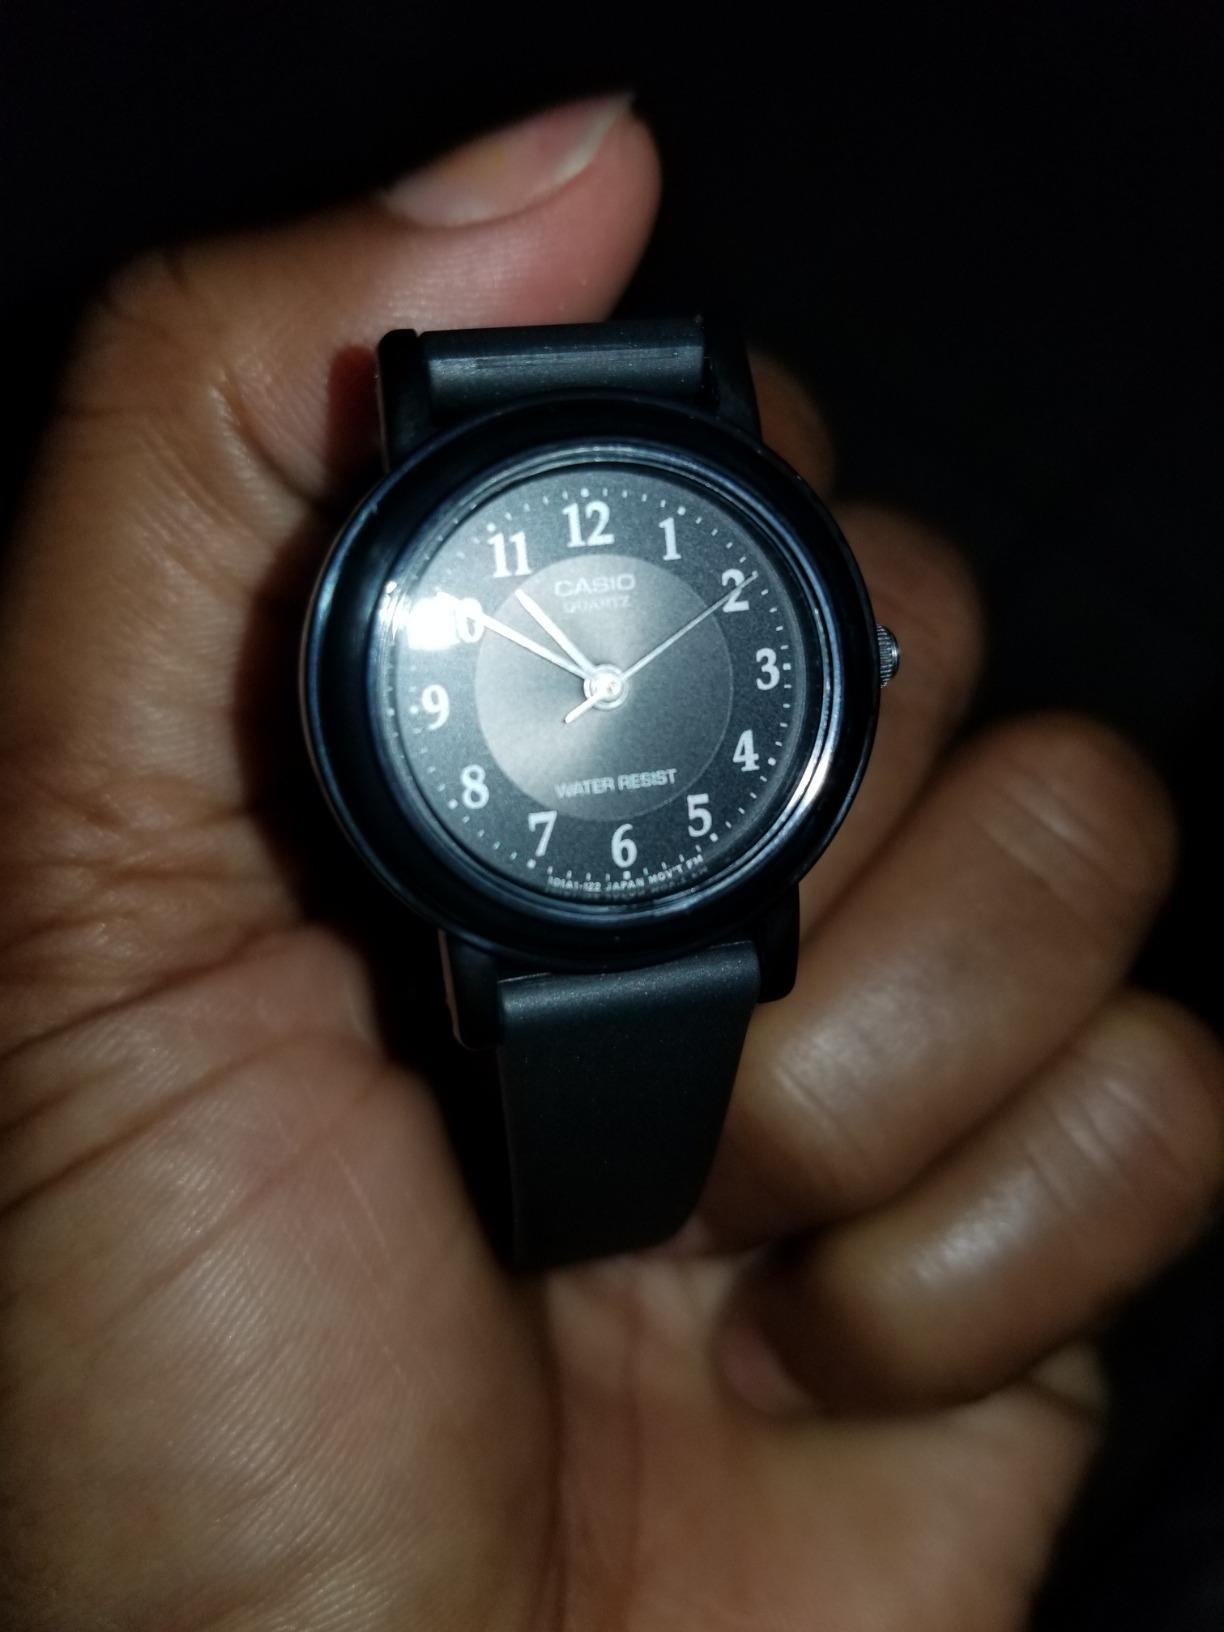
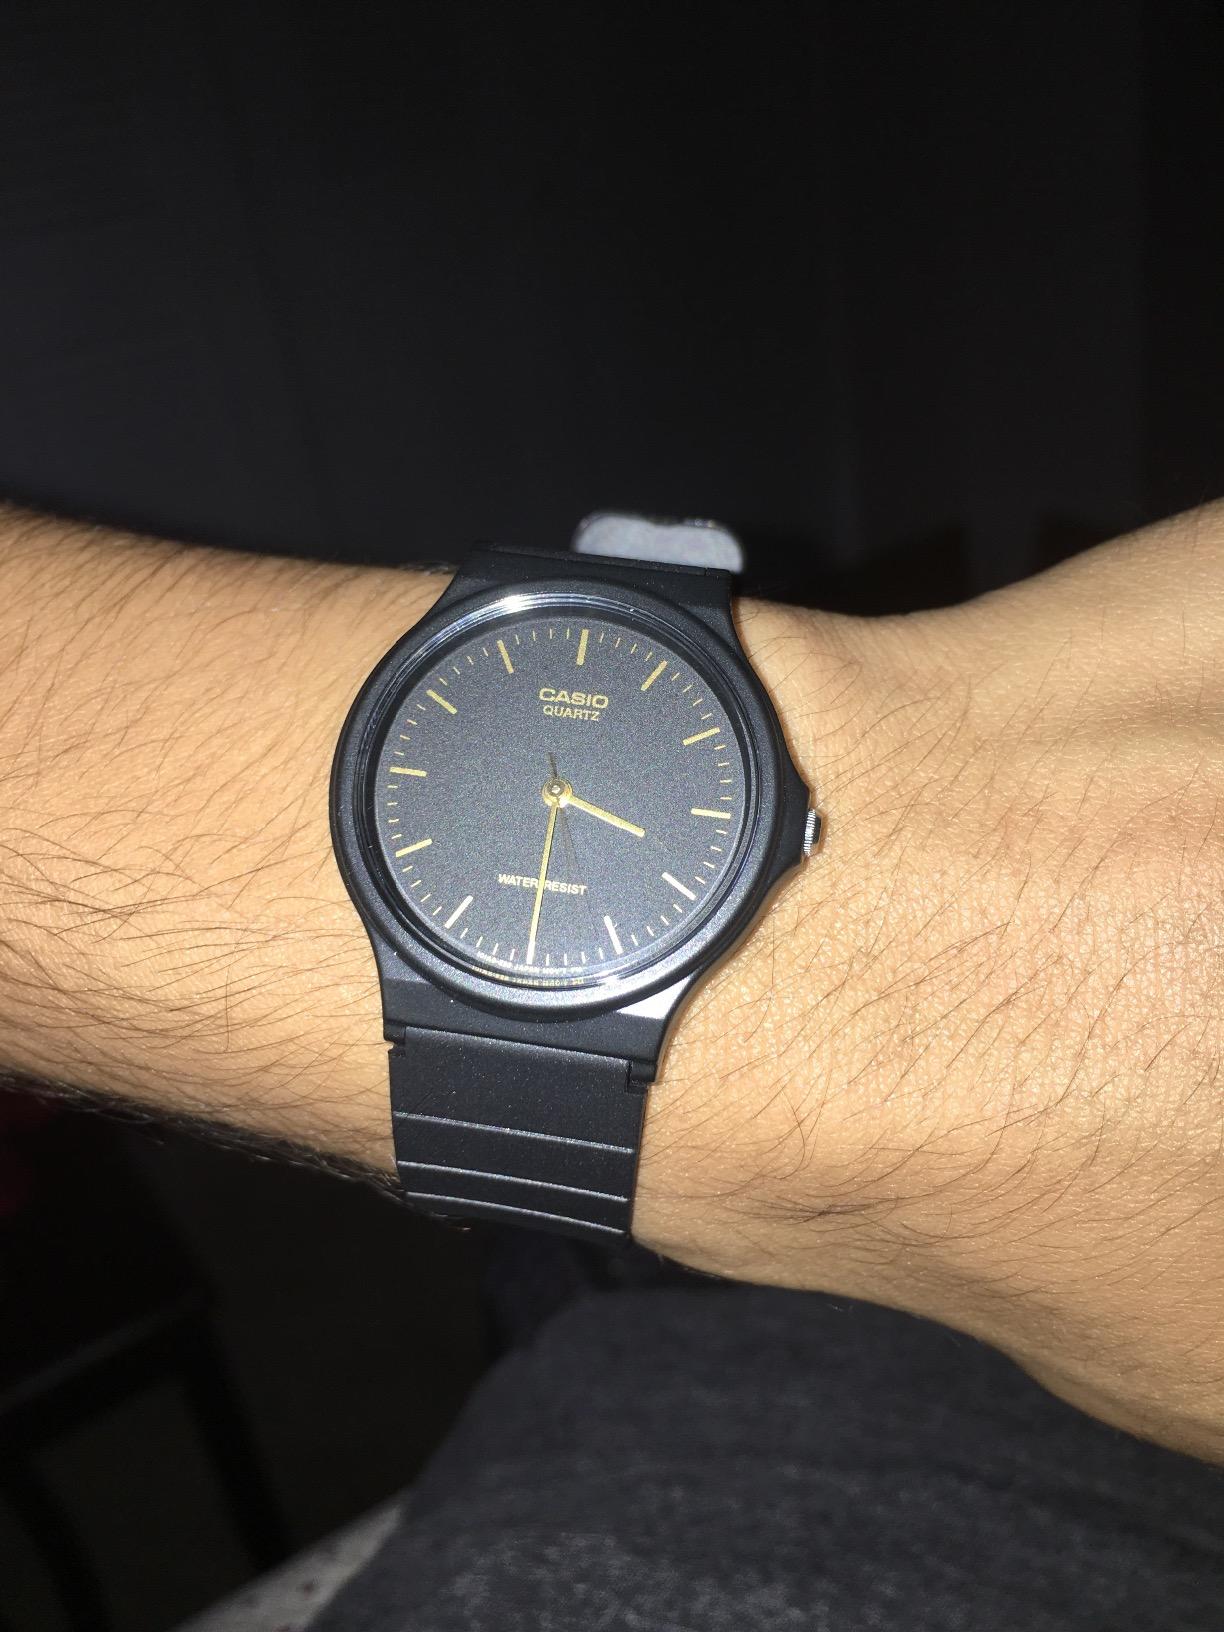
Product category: accessories_watch
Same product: no